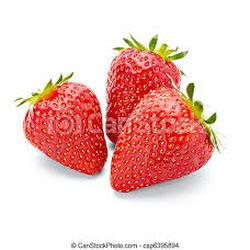
Label: Strawberry